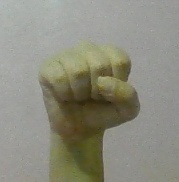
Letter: saad